Nicklas Bäckström

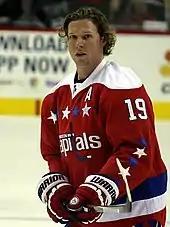
Bäckström warming-up with the Capitals in April 2016.

Bäckström, third on his team with 50 assists during the 2017–18 season, was third on the team with 10 assists during the 2018 playoffs, despite playing with an injury to his hand that kept him out of the first three games of the Eastern Conference Finals. The Capitals announced before Game 4 that he would be back in the lineup for Game 5 against the Pittsburgh Penguins. He left during Game 5 and missed the Game 6 victory in Pittsburgh.